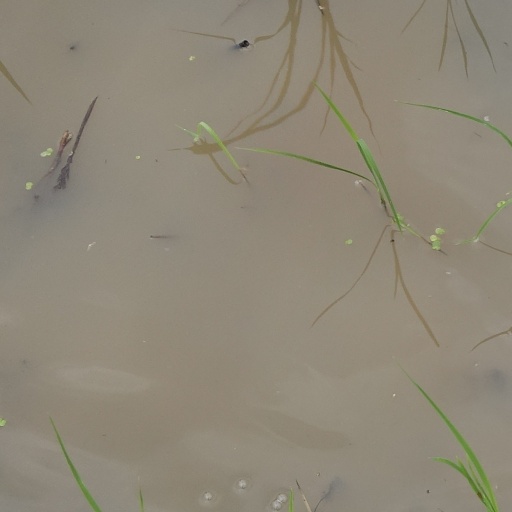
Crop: rice